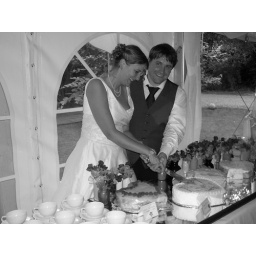
Cutting Cake # 2: Forget-me-not strewn fruit cake made by my mum